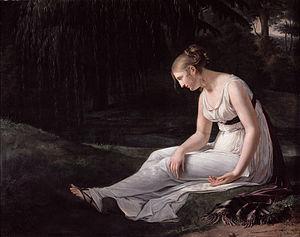
Constance-Marie-Charpentier, née Constance-Marie Bondelu le 4 avril 1767 à Paris, morte dans la même ville le 3 août 1849, est une artiste peintre française.